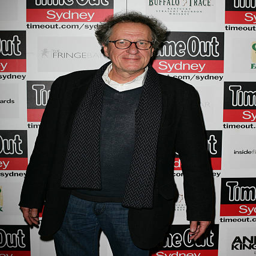
actor arrives at the premiere .